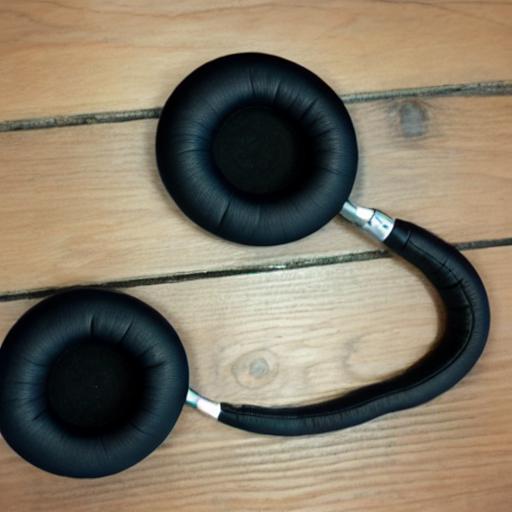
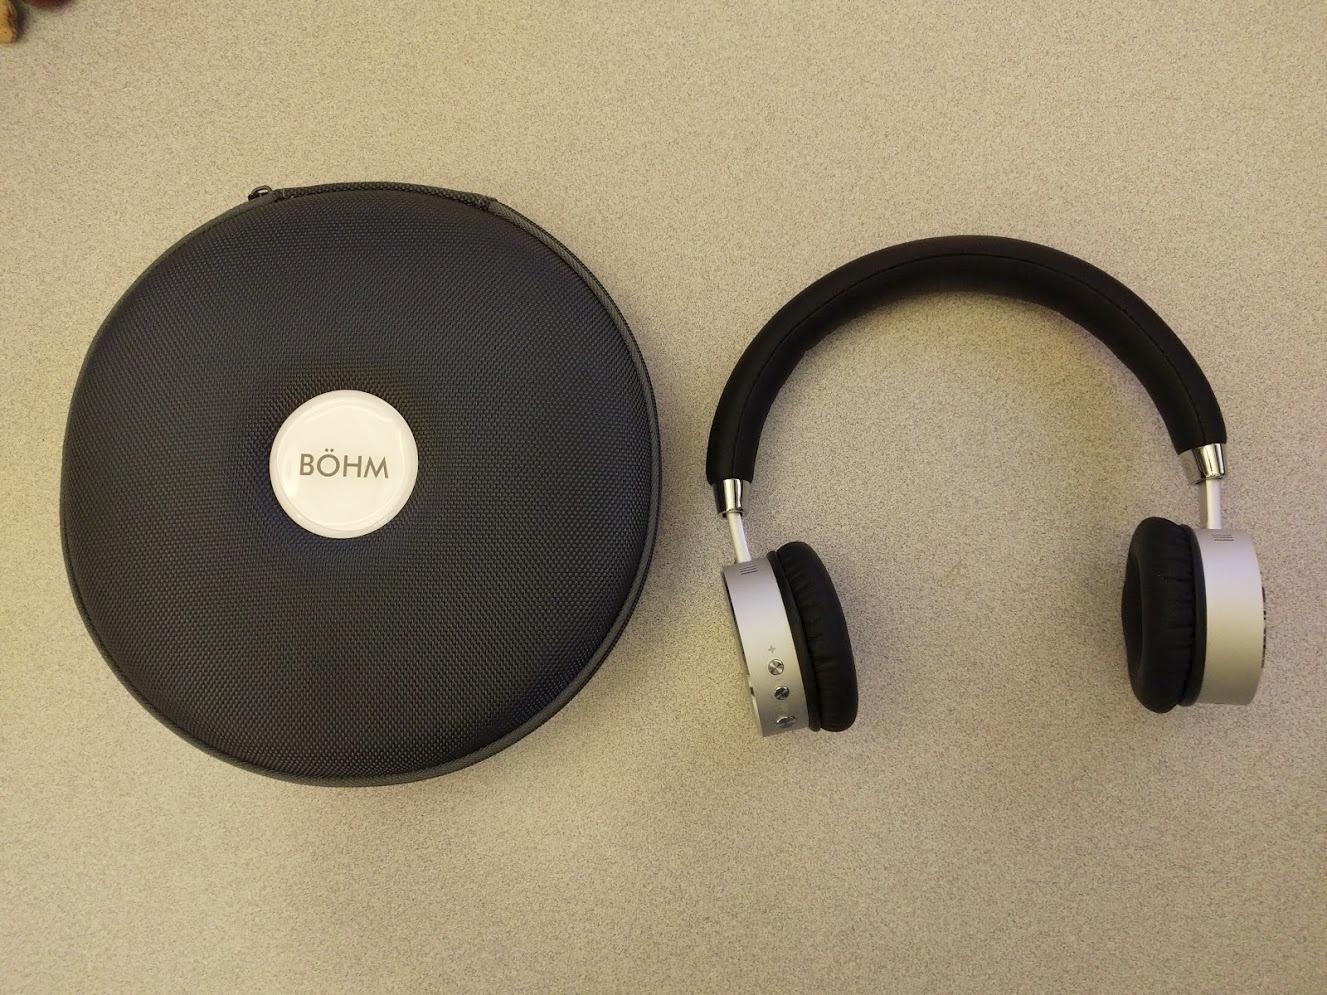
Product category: headphones
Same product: no